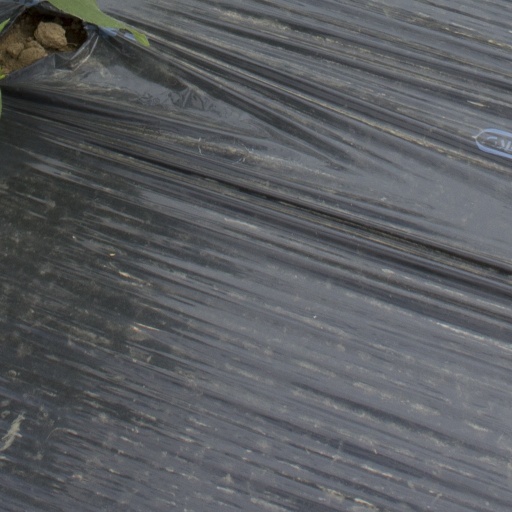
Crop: Jerusalem artichoke